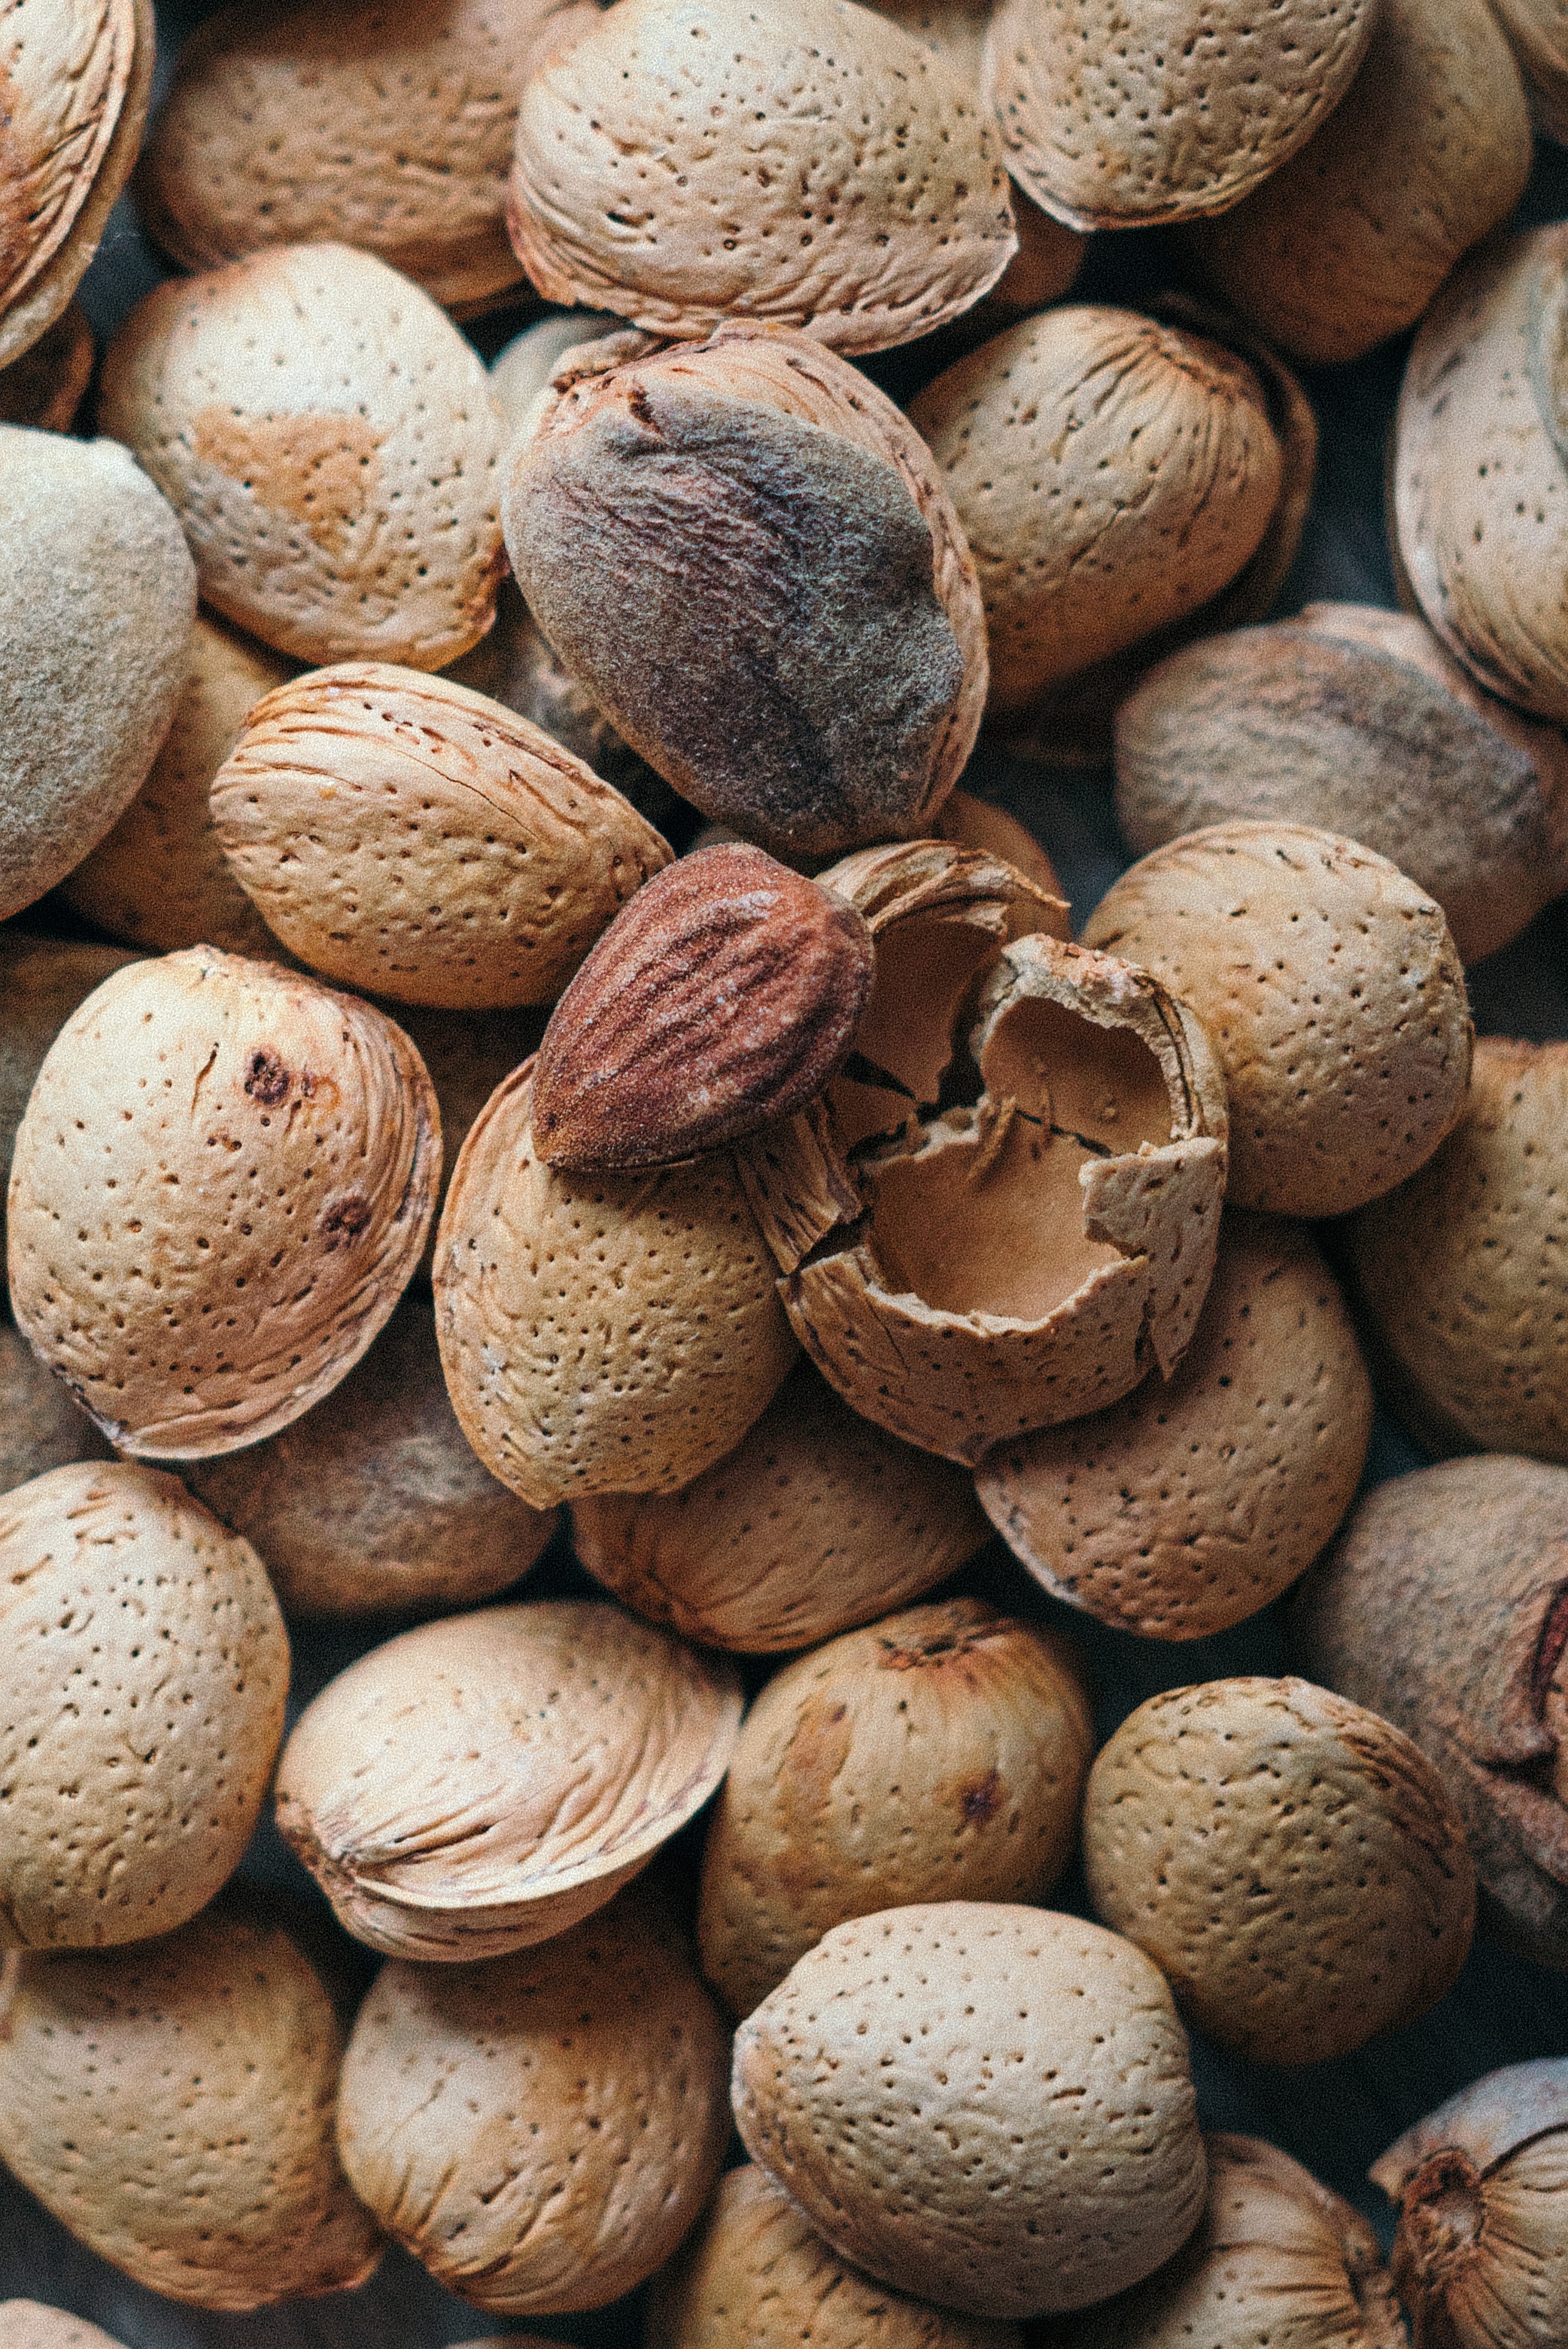
plant, food, produce, nut, coconut, hazelnut, flowering plant, land plant, nuts seeds